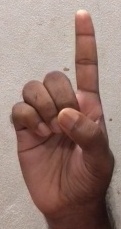
ASL sign: D